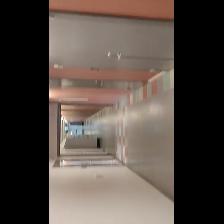
Label: NonHuman